Masato Morishige

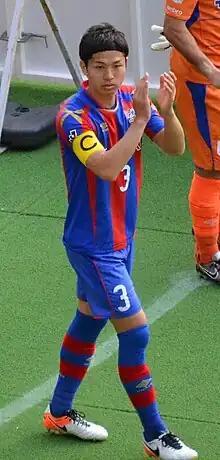
Morishige with FC Tokyo in 2016

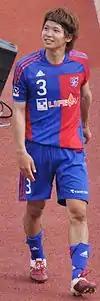

In July 2007, Morishige was elected Japan U20 national team for 2007 FIFA U-20 World Cup. At this tournament, he played three matches as defensive midfielder. In August 2008, he was elected Japan U23 national team for 2008 Summer Olympics. At this tournament, he played full time in all three matches as defender.